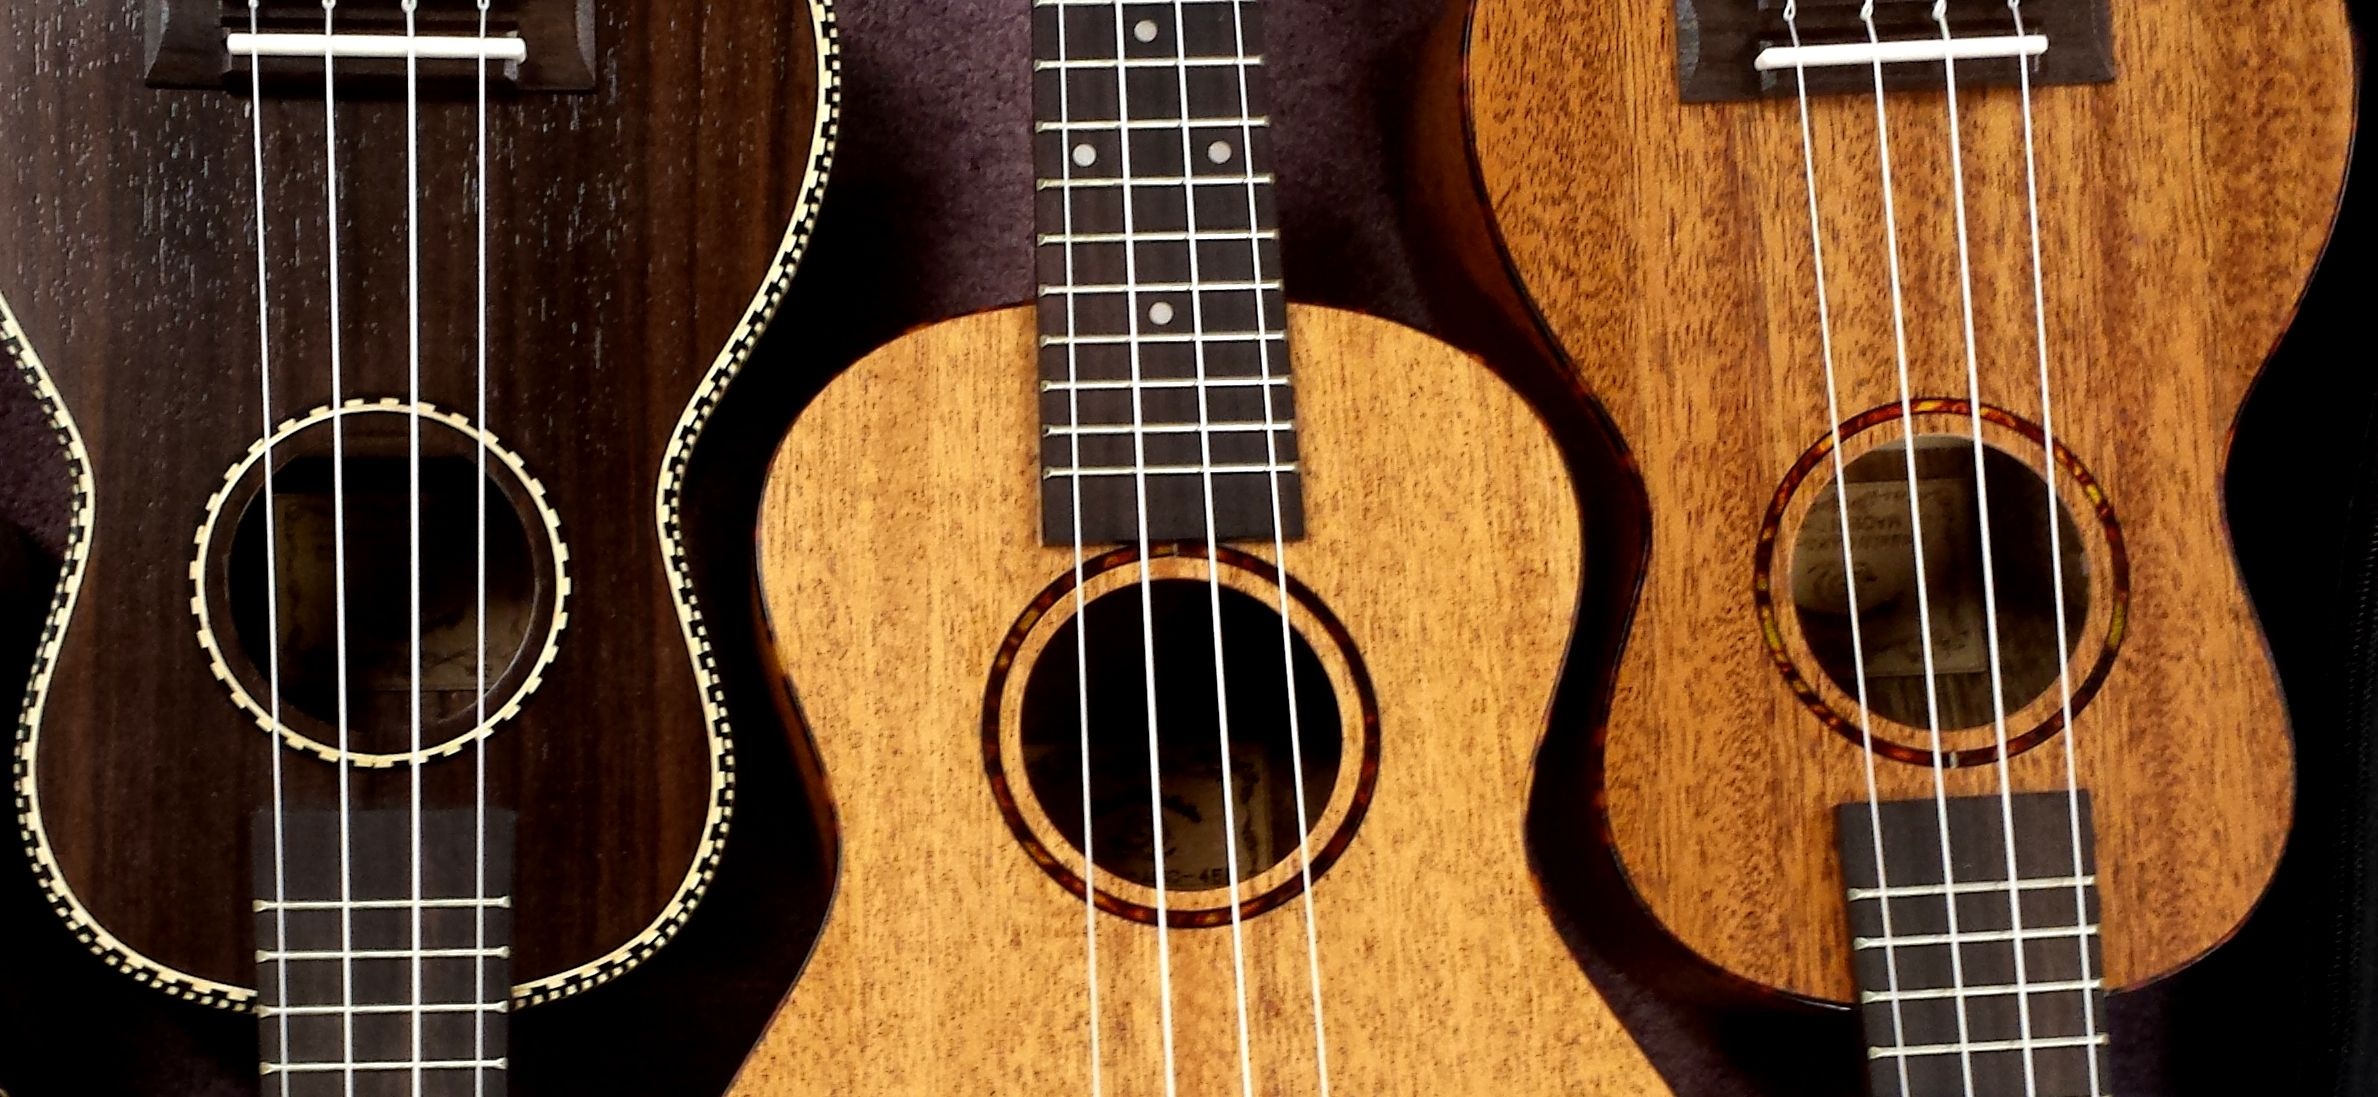
music, wood, vintage, guitar, acoustic guitar, instrument, leisure, acoustic, musical instrument, snail, ukulele, musical, strings, classic, hawaiian, song, bass guitar, traditional, entertainment, folk, cuatro, fretboard, fingerboard, string instrument, plucked string instruments, slide guitar, acoustic electric guitar, viol, cavaquinho, vihuela, jazz guitarist, bass violin, ukes